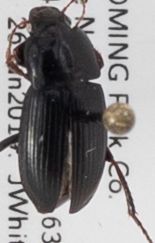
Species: Harpalus opacipennis
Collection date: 2019-06-26
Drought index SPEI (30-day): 0.156
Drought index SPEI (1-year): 0.072
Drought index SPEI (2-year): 1.22